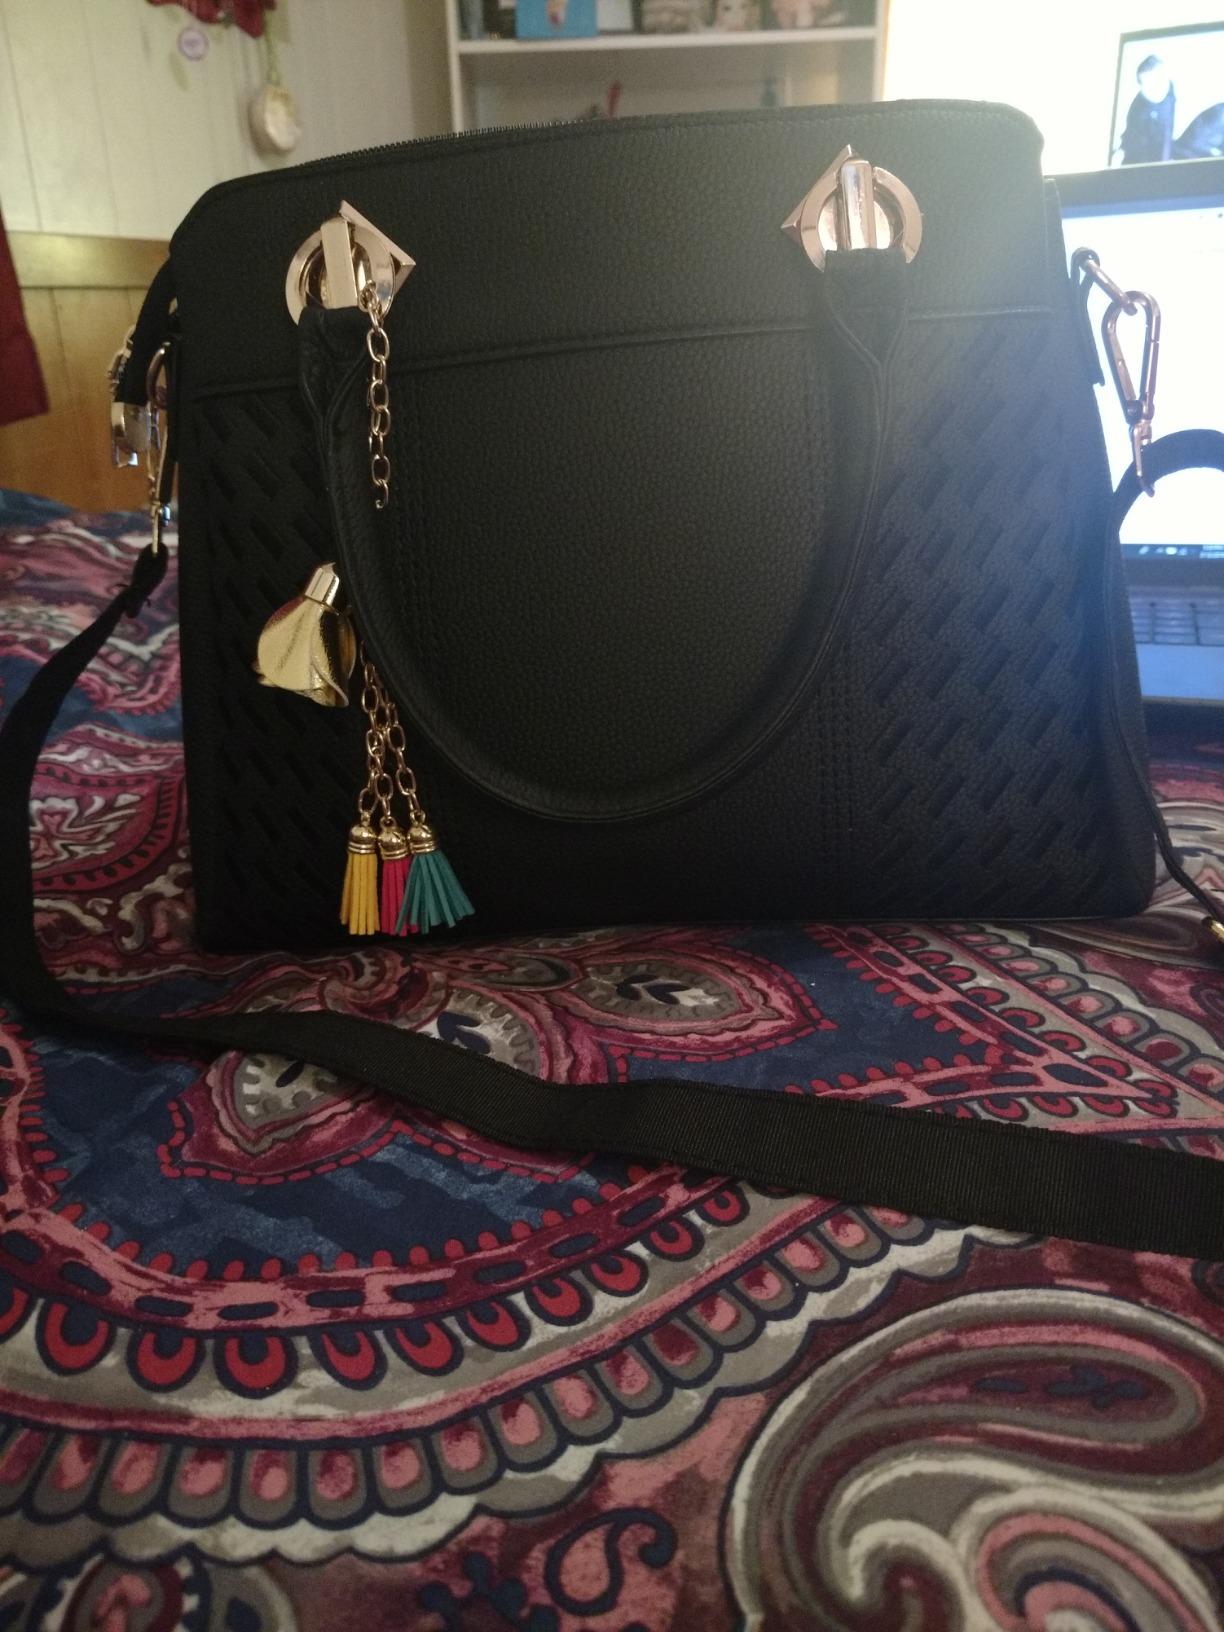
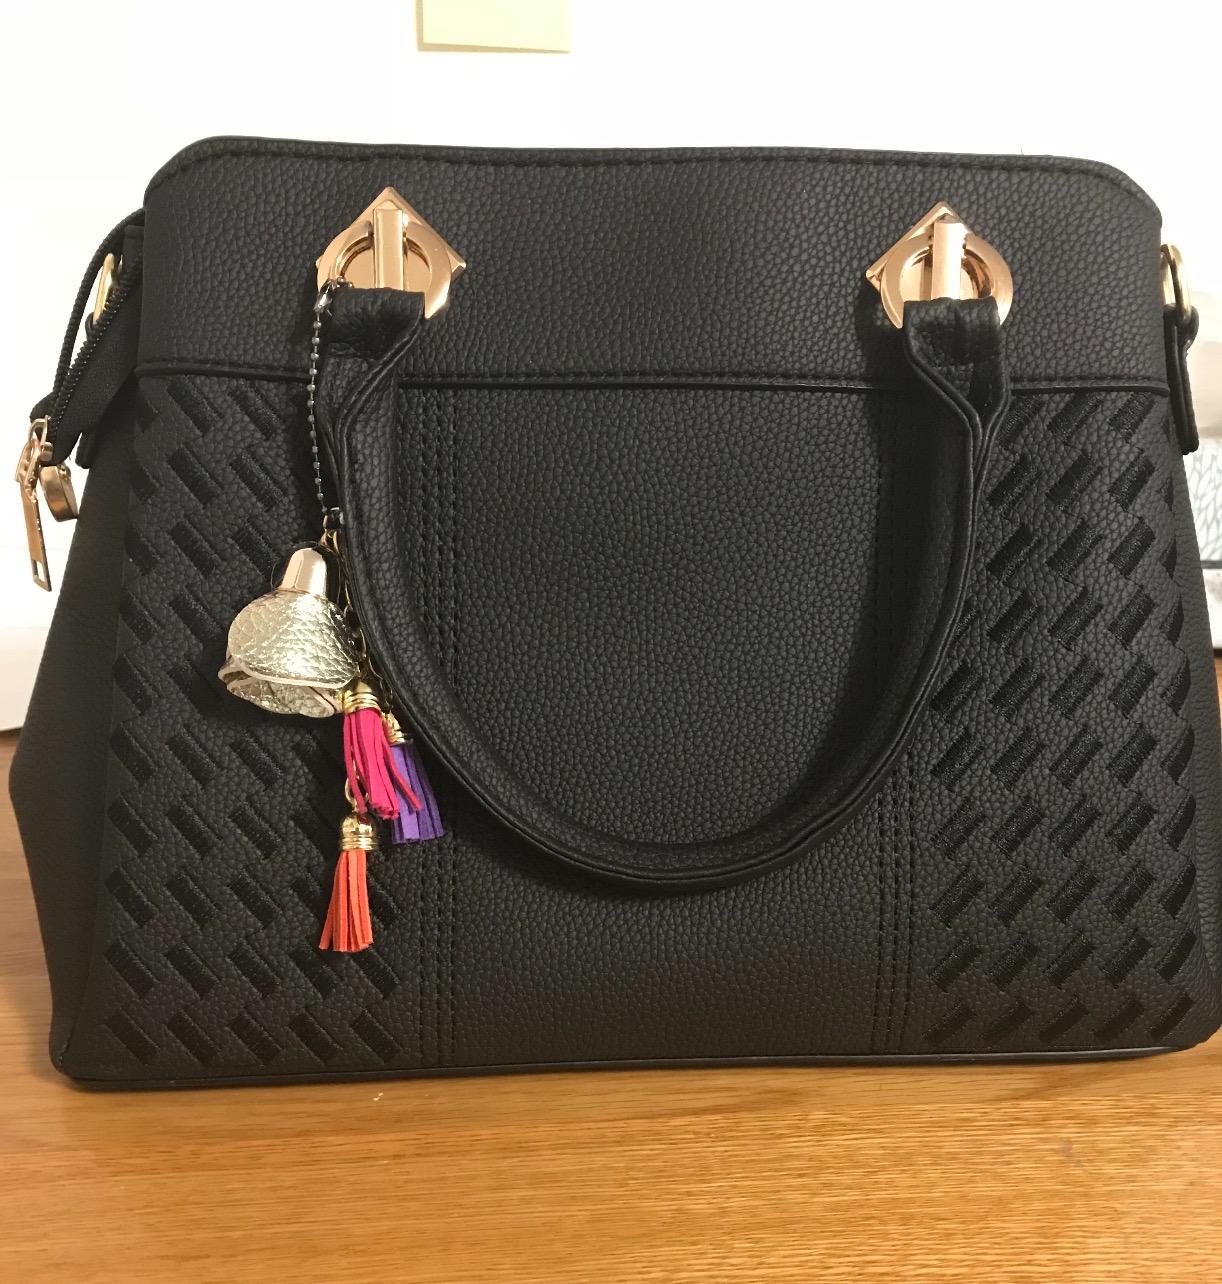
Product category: accessories_handbag
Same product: yes